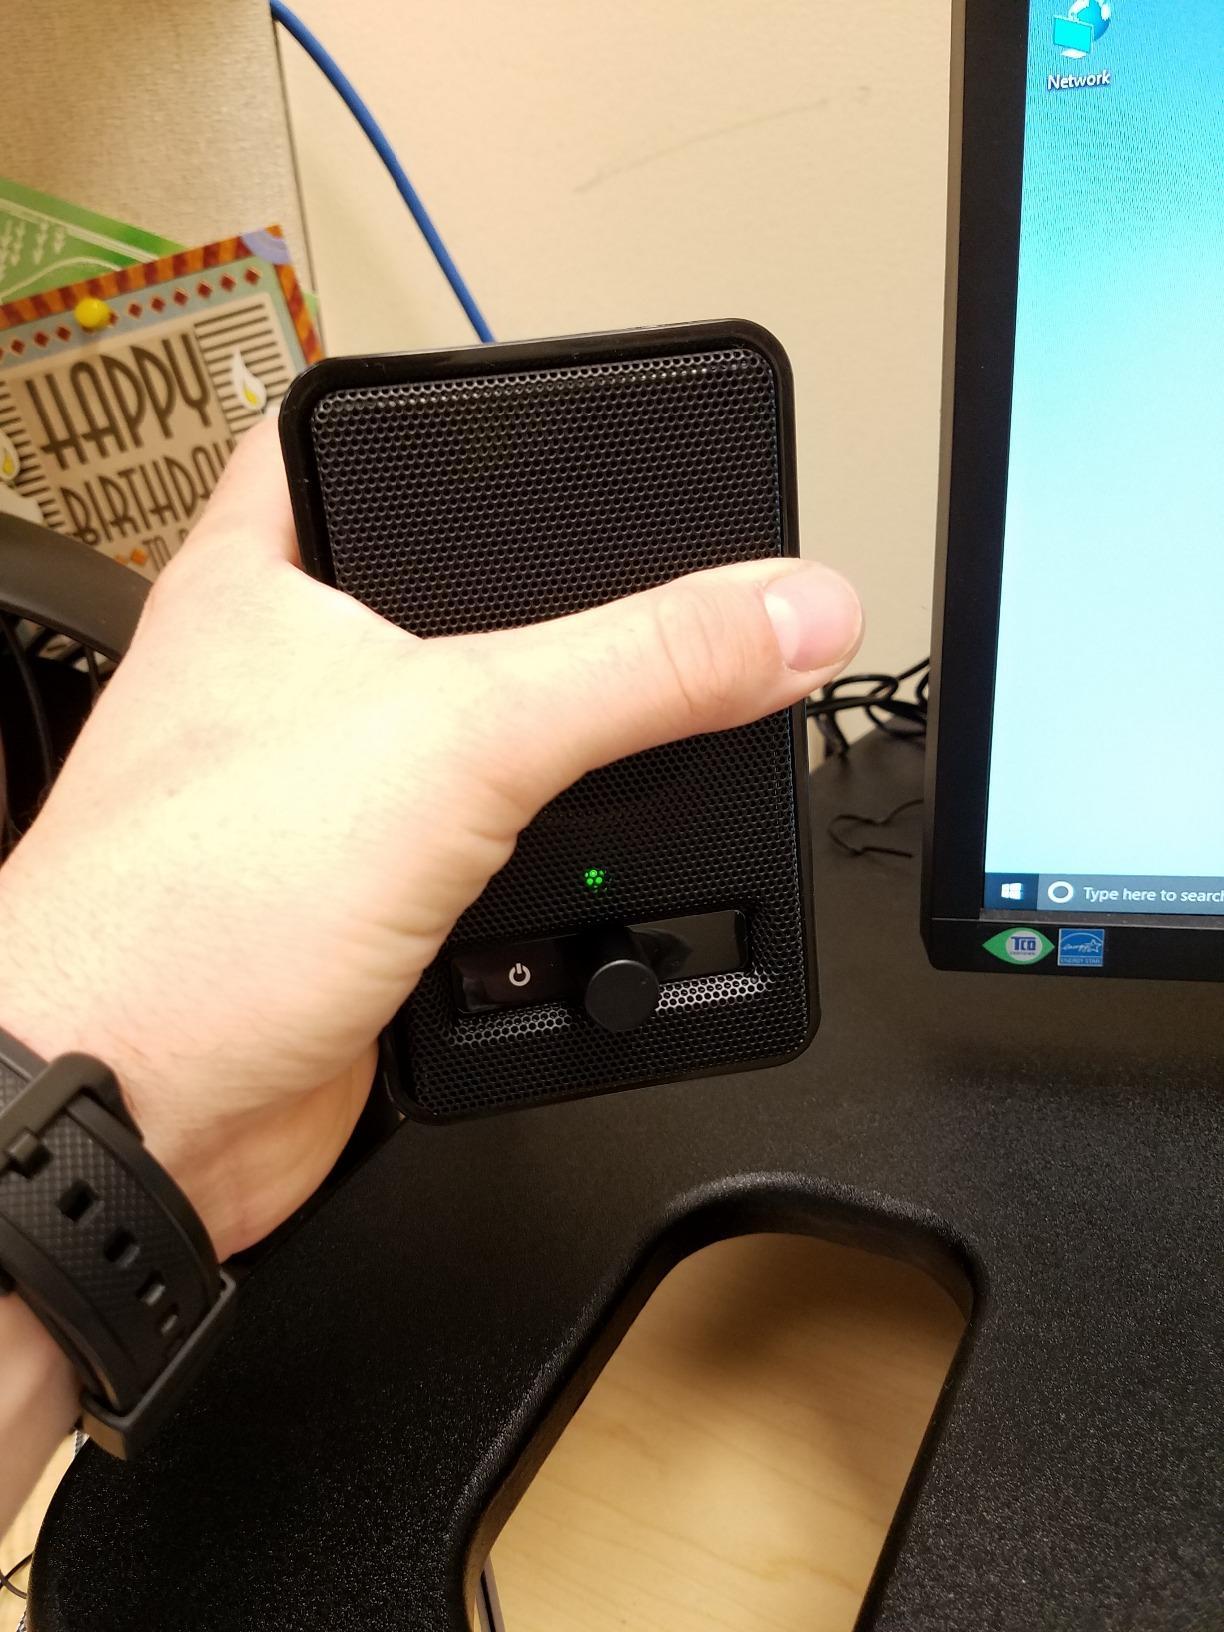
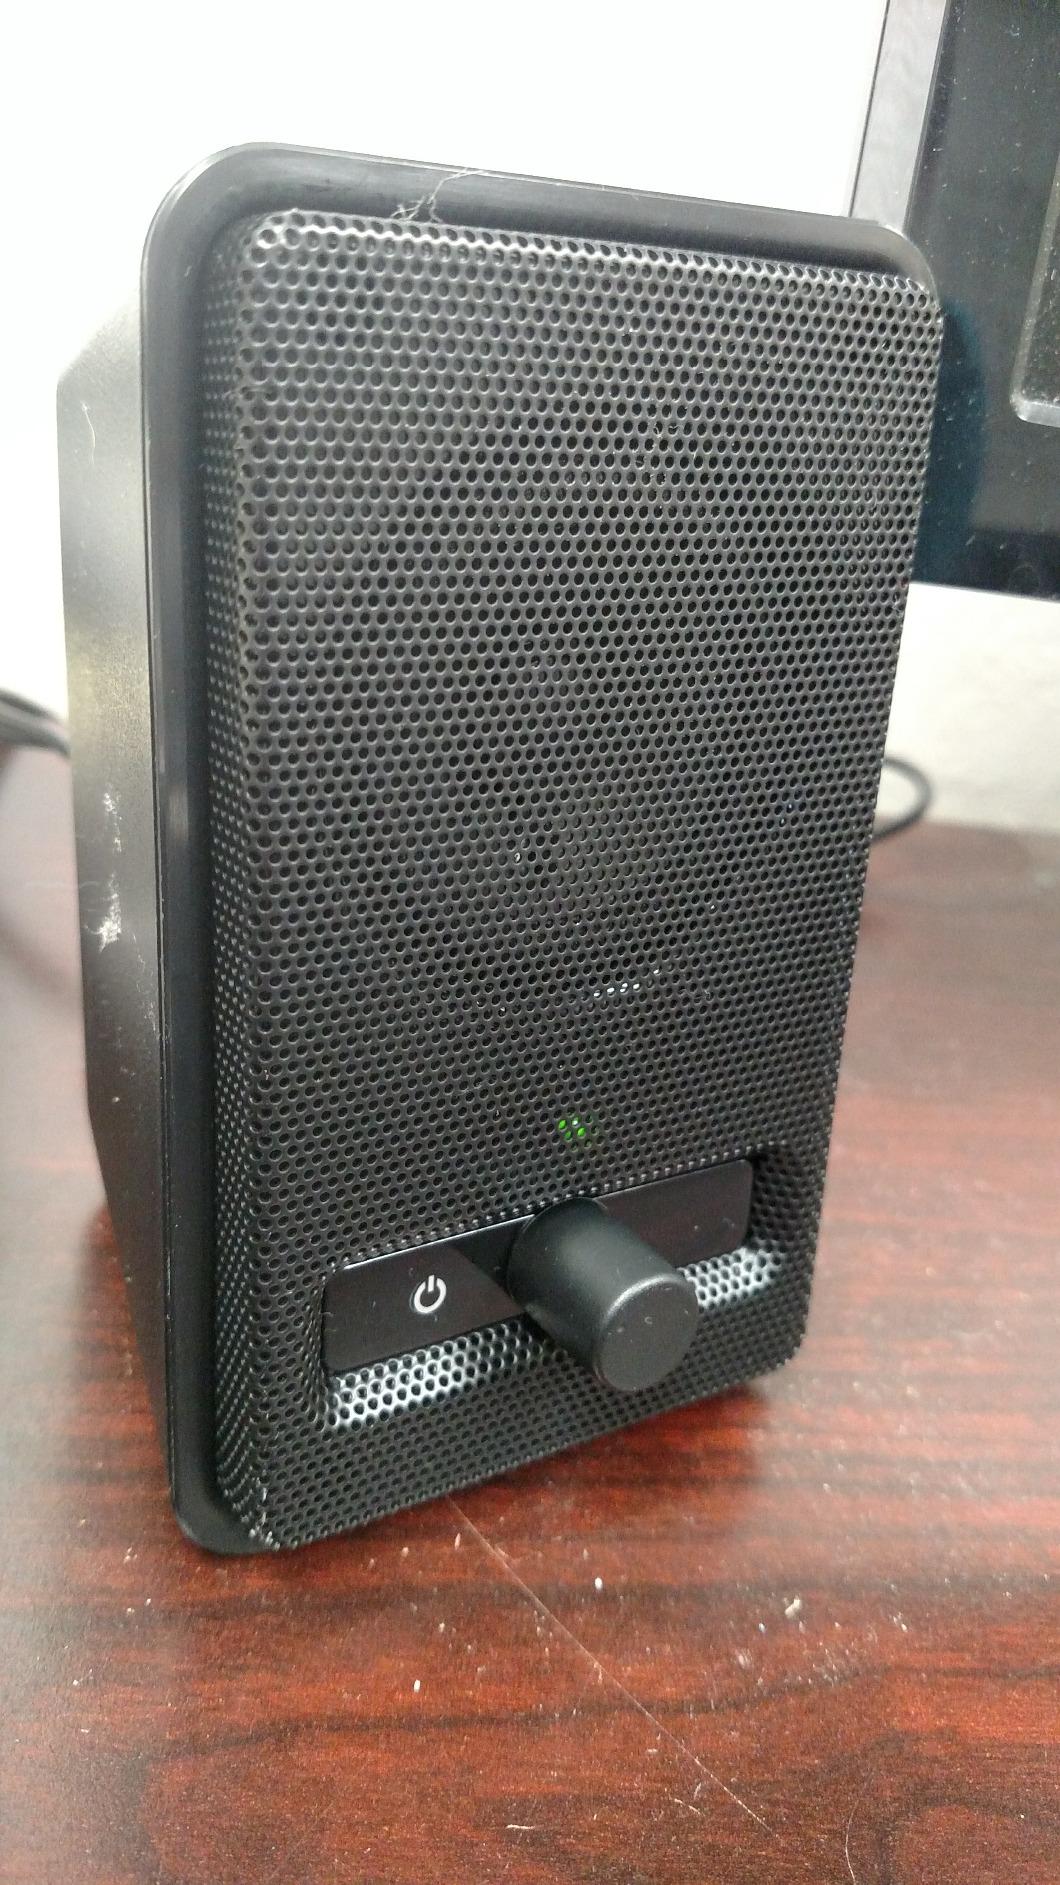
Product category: speaker
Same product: yes